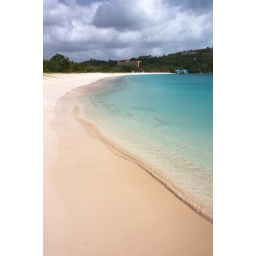
Crystal clear water and a virtually empty beach. Got to love the off-season in Antgua.